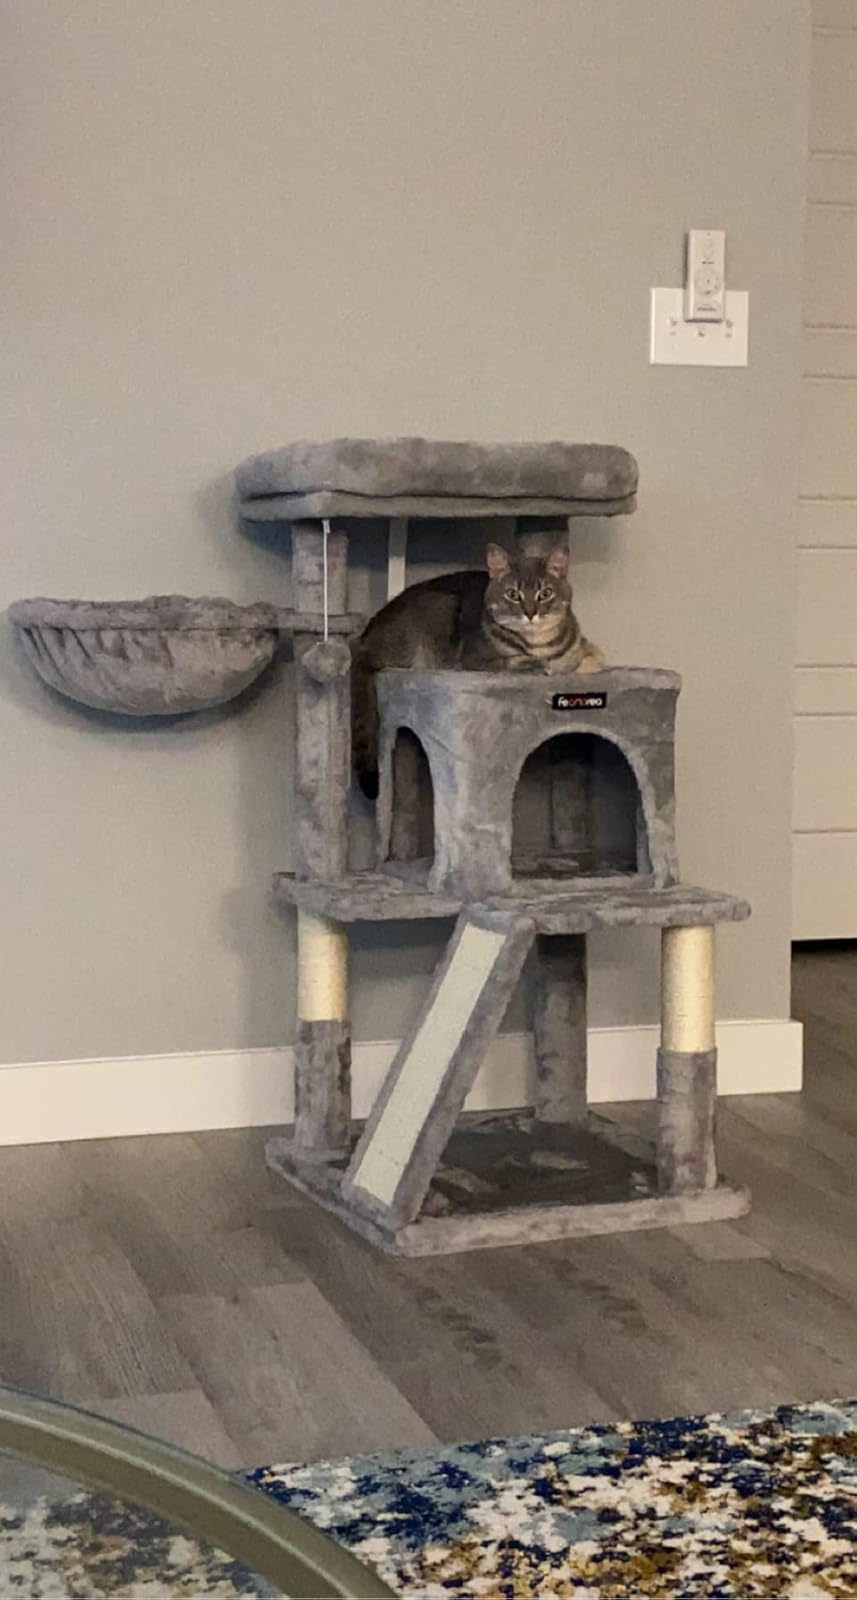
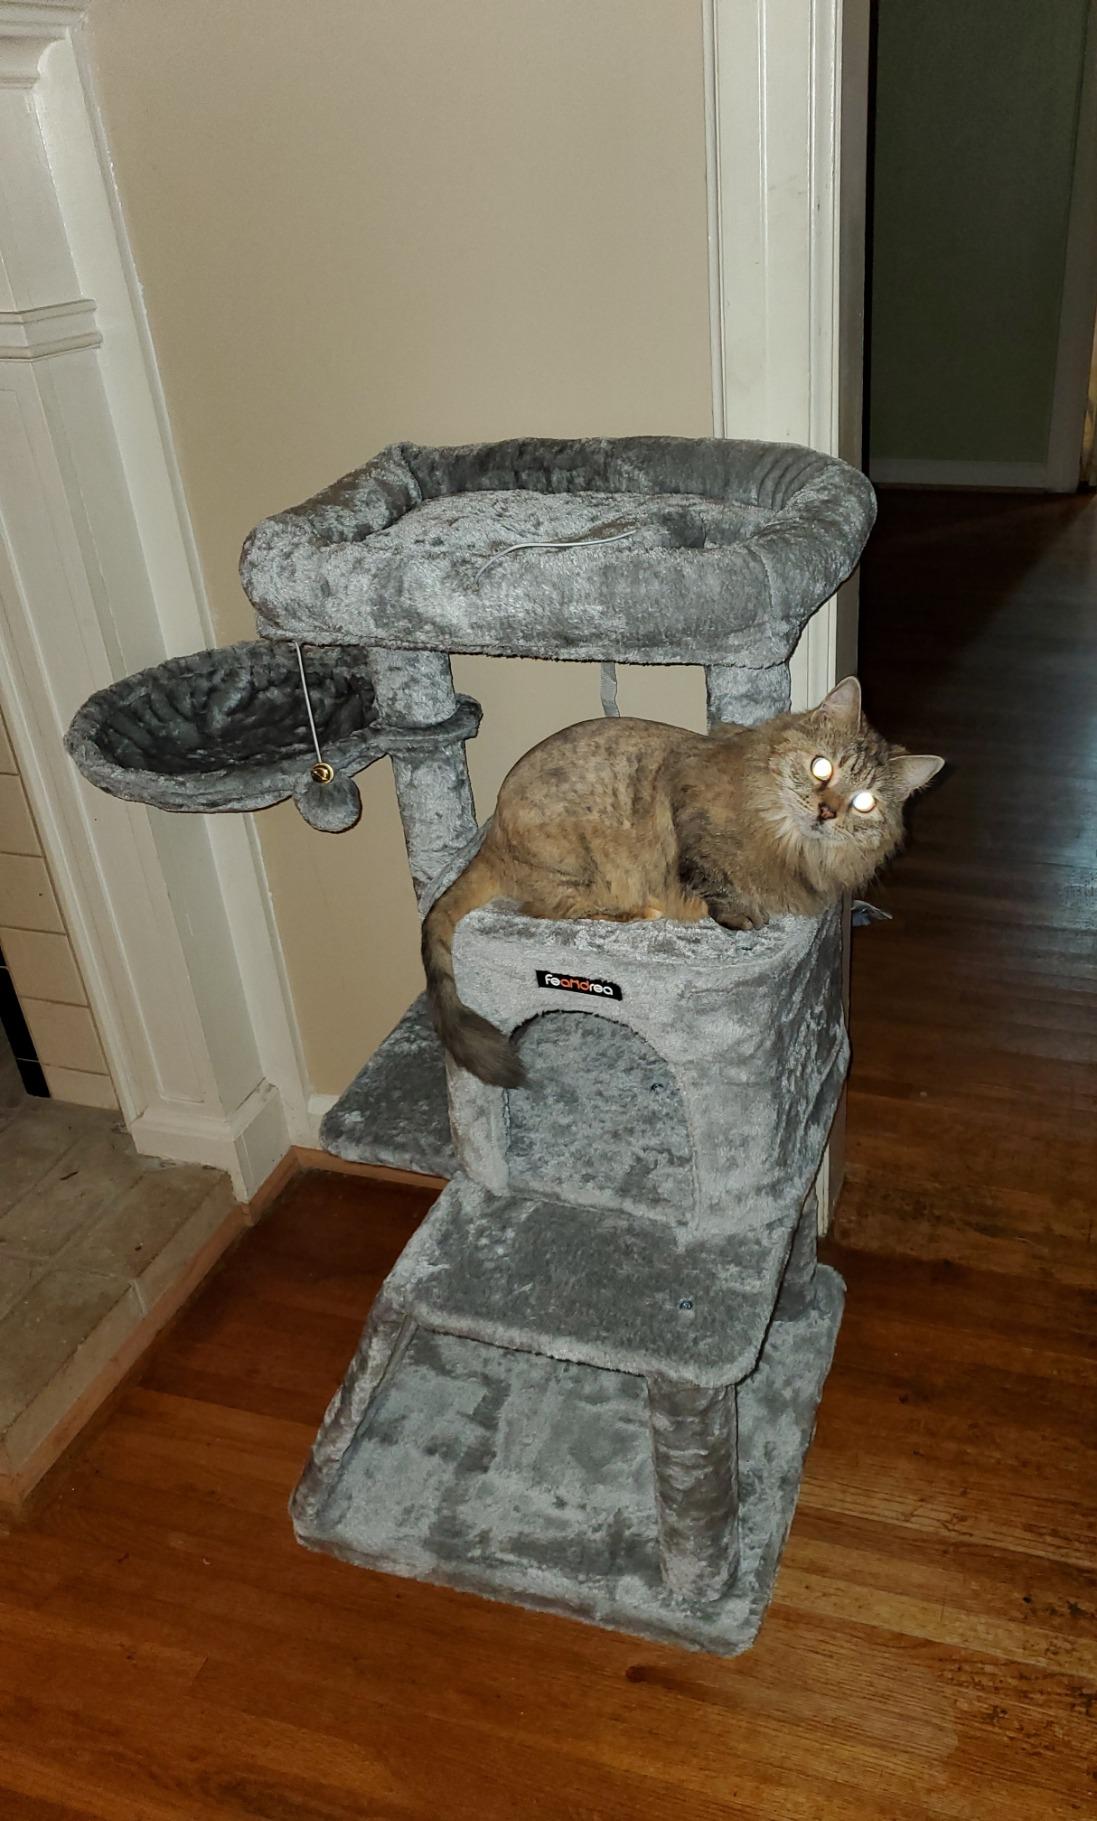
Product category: items_cat tree
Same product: yes